Irish War of Independence

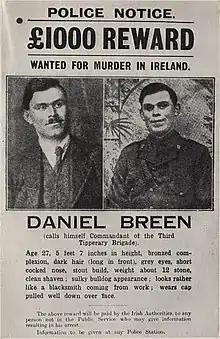
Police wanted poster for Dan Breen, one of those involved in the Soloheadbeg Ambush in 1919.

While it was not clear in the beginning of 1919 that the Dáil ever intended to gain independence by military means, and war was not explicitly threatened in Sinn Féin's 1918 manifesto, an incident occurred on 21 January 1919, the same day as the First Dáil convened. The Soloheadbeg Ambush, in County Tipperary, was led by Seán Treacy, Séumas Robinson, Seán Hogan and Dan Breen acting on their own initiative. The IRA attacked and shot two RIC officers, Constables James McDonnell and Patrick O'Connell, who were escorting explosives. Breen later recalled: